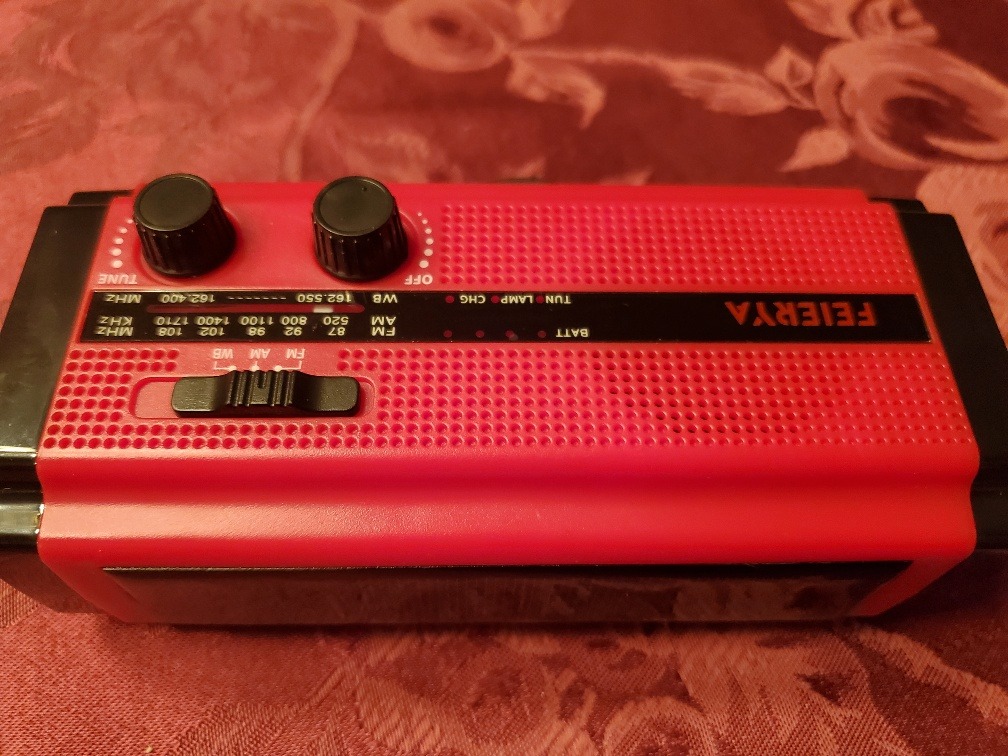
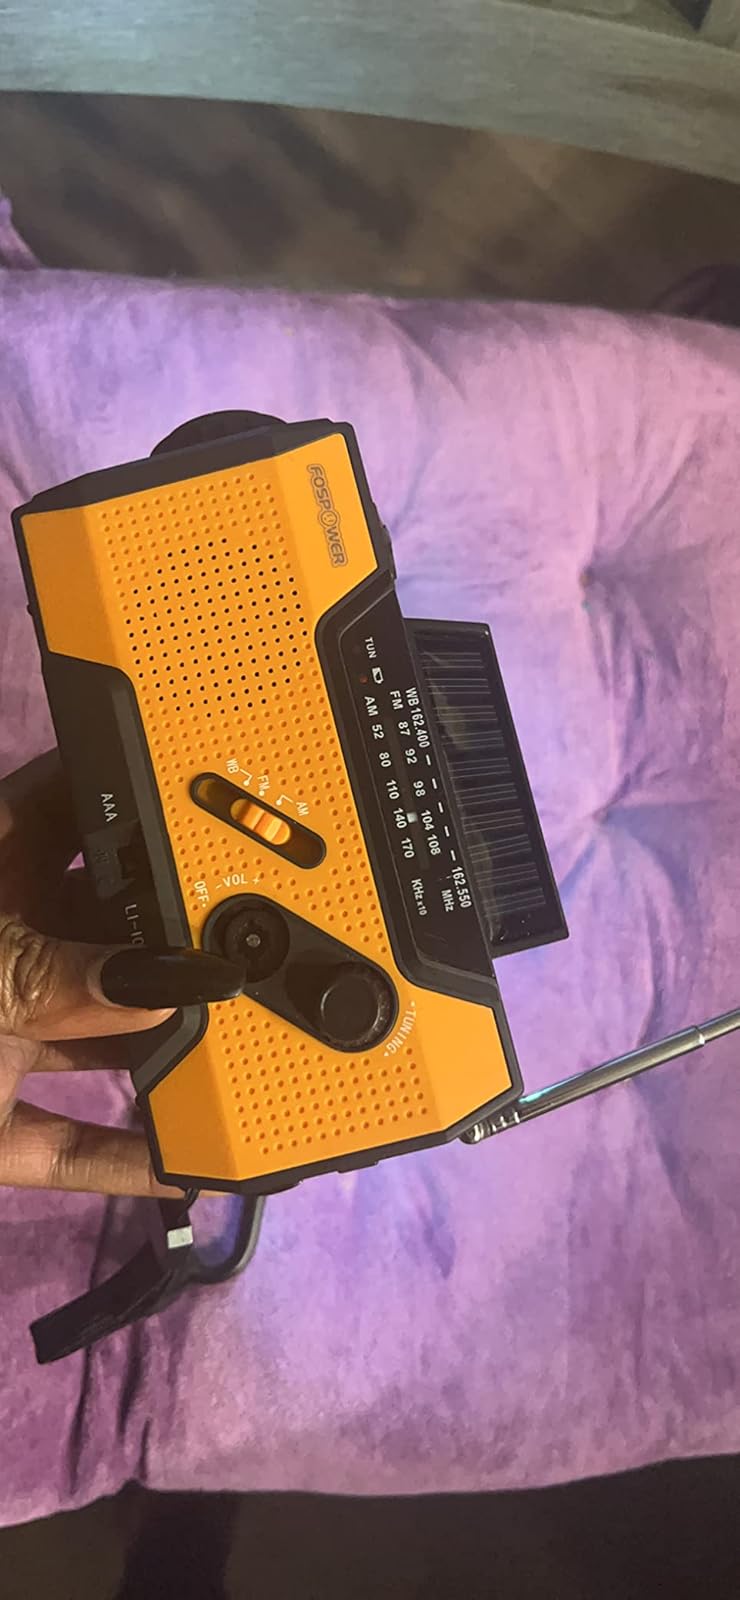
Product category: radio
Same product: no